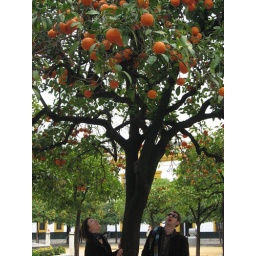
Uneatable oranges in the tree